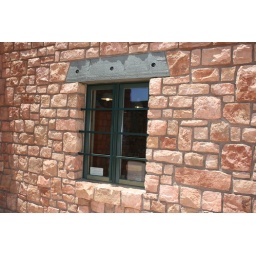
Visitor center window in cut stone wall Navajo Bridge, AZ 07/2008